Scottish Gaelic

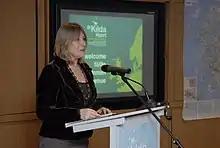
Anne Lorne Gillies speaking publicly in the Scottish Gaelic language

Gaelic has long suffered from its lack of use in educational and administrative contexts and was long suppressed.